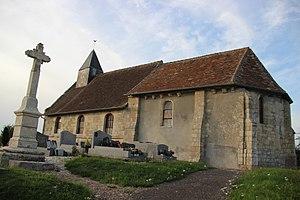
église de Périers en Auge (#100wikicommonsdays session 2 jour 36)